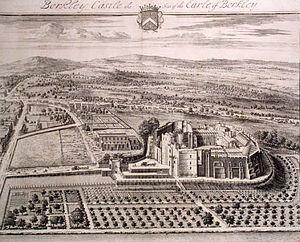
Le château de Berkeley est un château fort qui se trouve à Berkeley, dans le comté du Gloucestershire, au sud-ouest de l'Angleterre. Ses origines remontent au XIᵉ siècle, il a été classé Grade I par l'English Heritage.